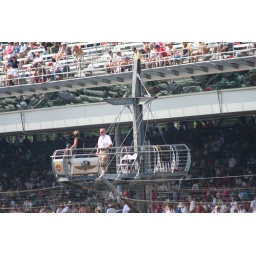
Best seat in the house